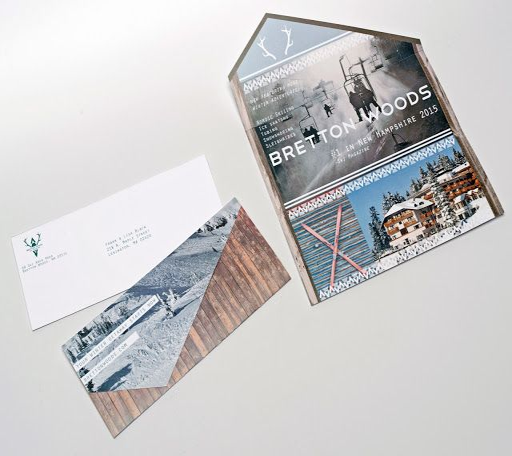
ski area on packaging of the package design gallery